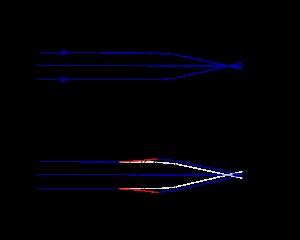
Une myopie est un trouble de la vision dont le symptôme principal pour le sujet est de voir flou au loin. L'image d'un point n'est plus un point mais une tache sur la rétine, la perception d'un objet éloigné devient brouillée telle une silhouette et des couleurs dont les contours ne sont pas nets. Plus l'objet est éloigné, plus le flou est important. En somme, le myope voit moins bien de loin que de près. Ceci peut être corrigé par des lunettes, des lentilles de contact ou par chirurgie réfractive.